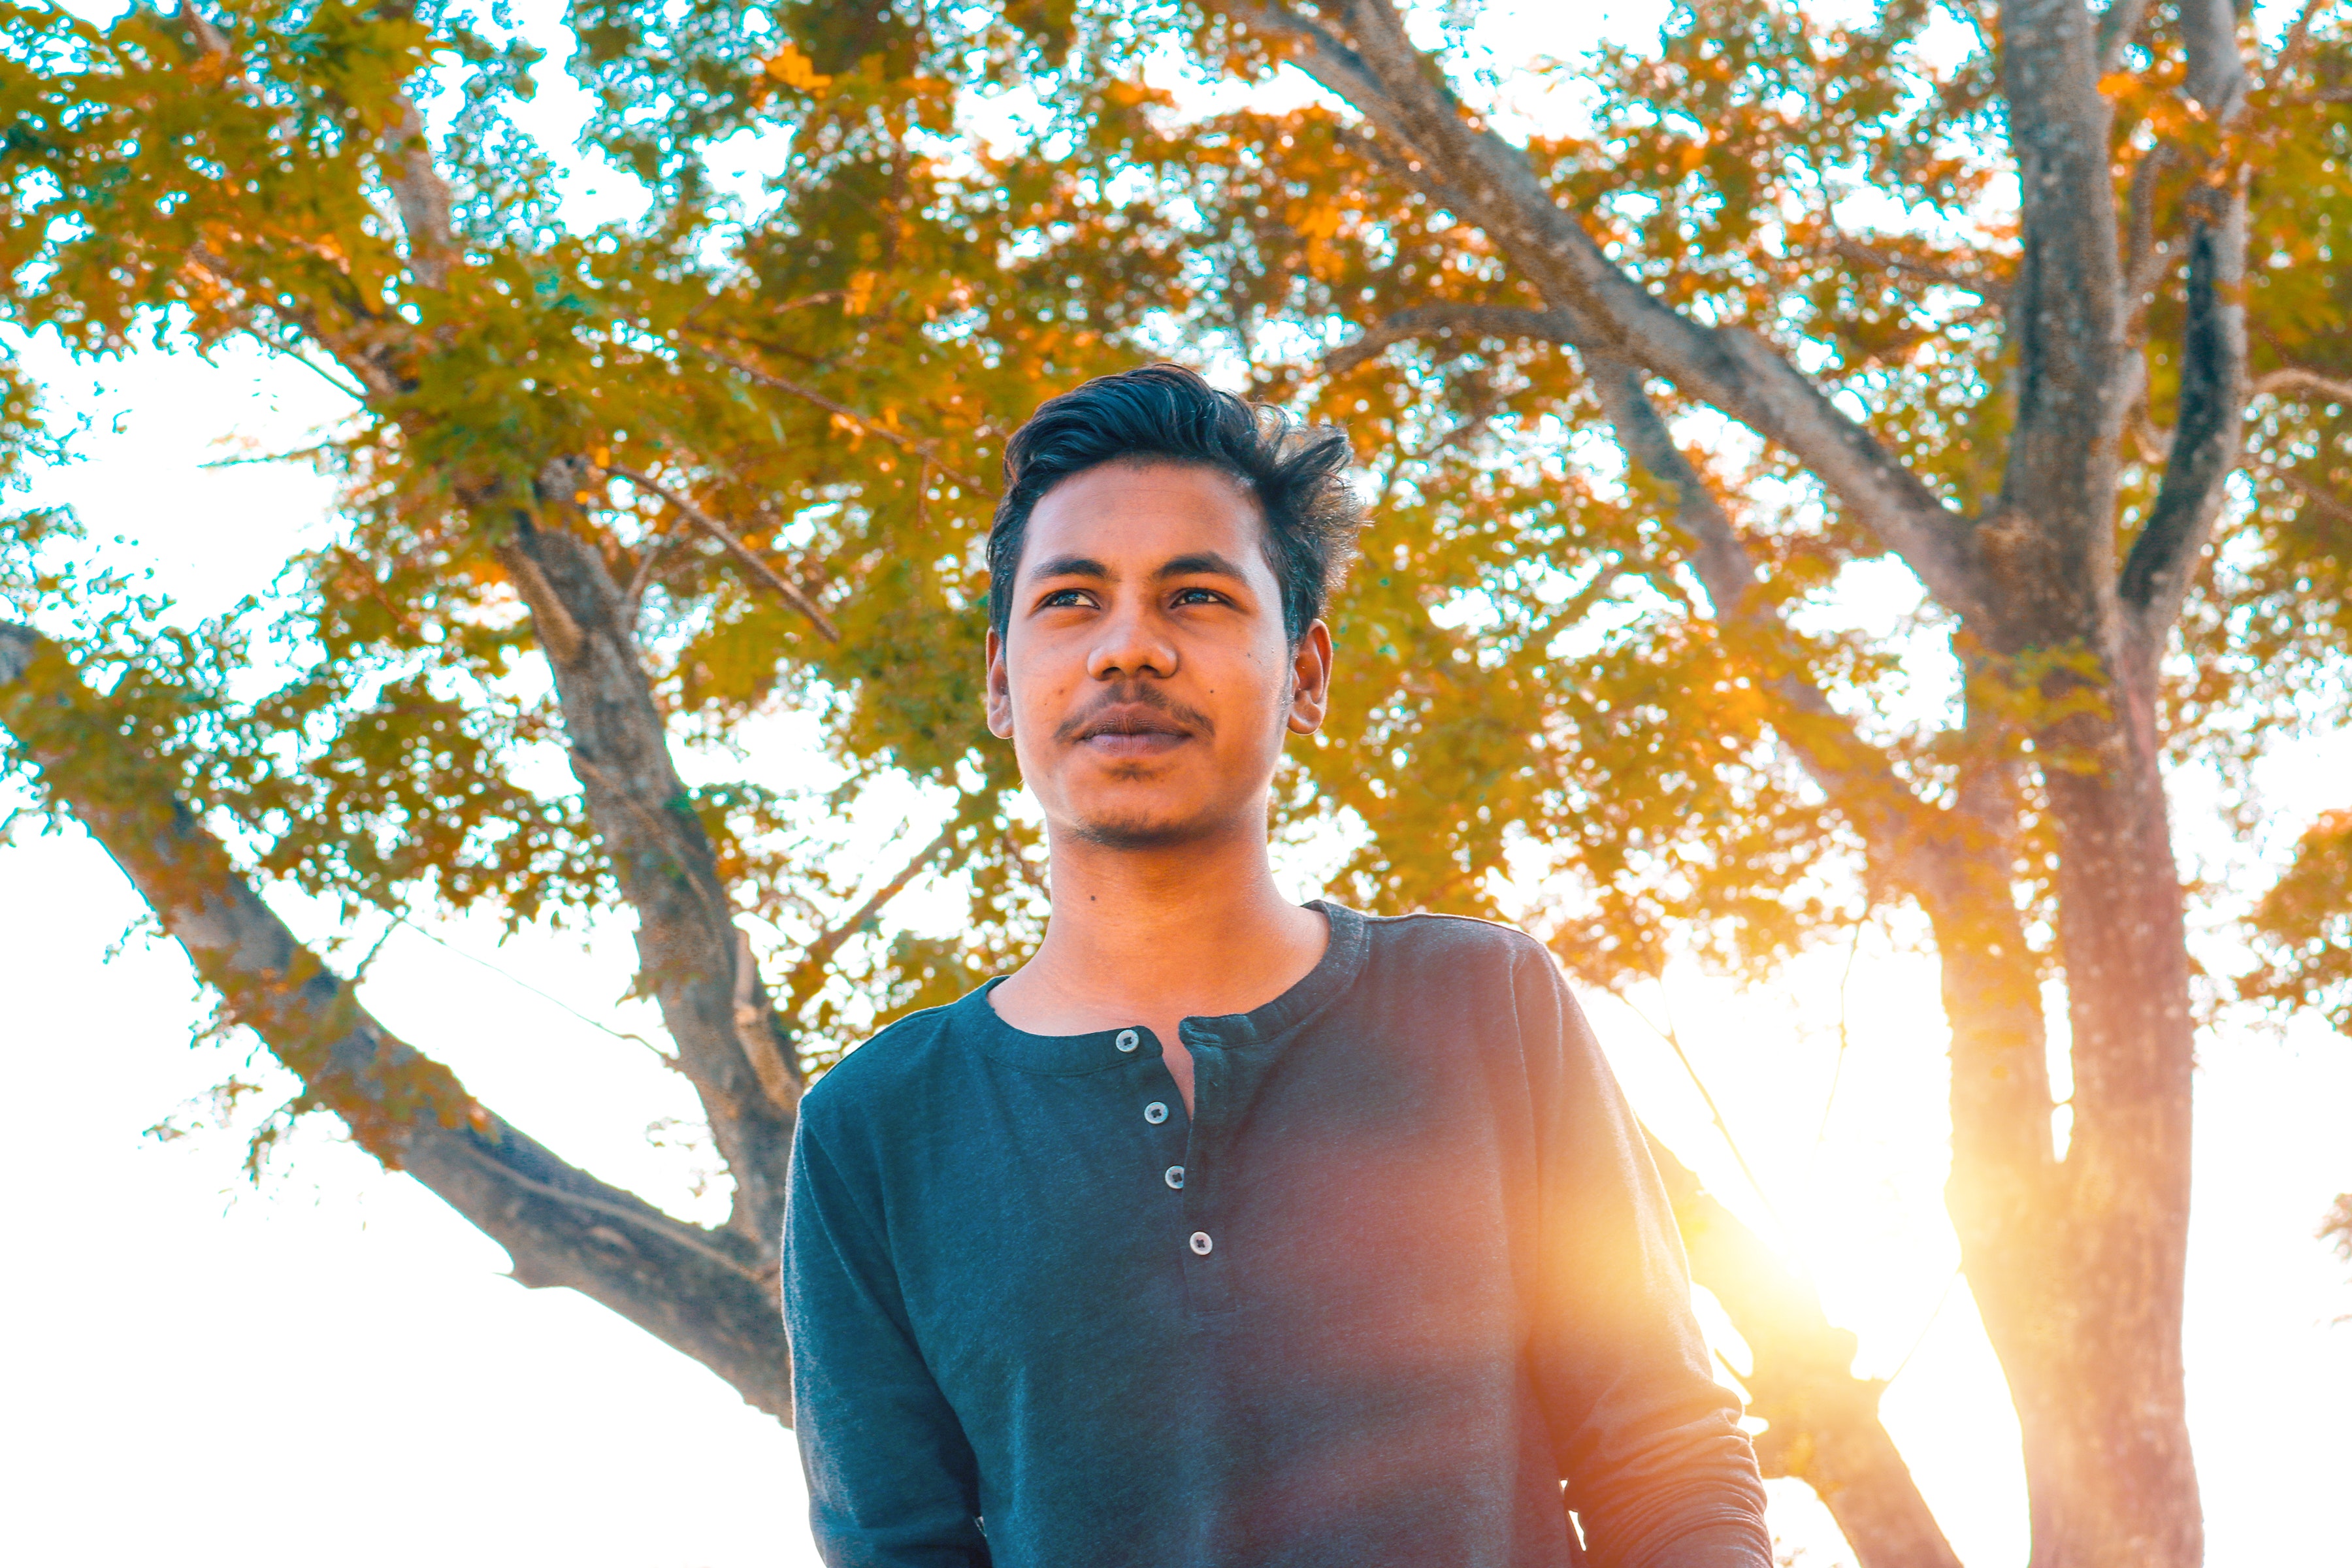
People in nature, tree, leaf, yellow, sunlight, branch, woody plant, autumn, photography, summer, fun, cool, plant, happy, smile, t shirt, portrait photography, photo shoot, portrait